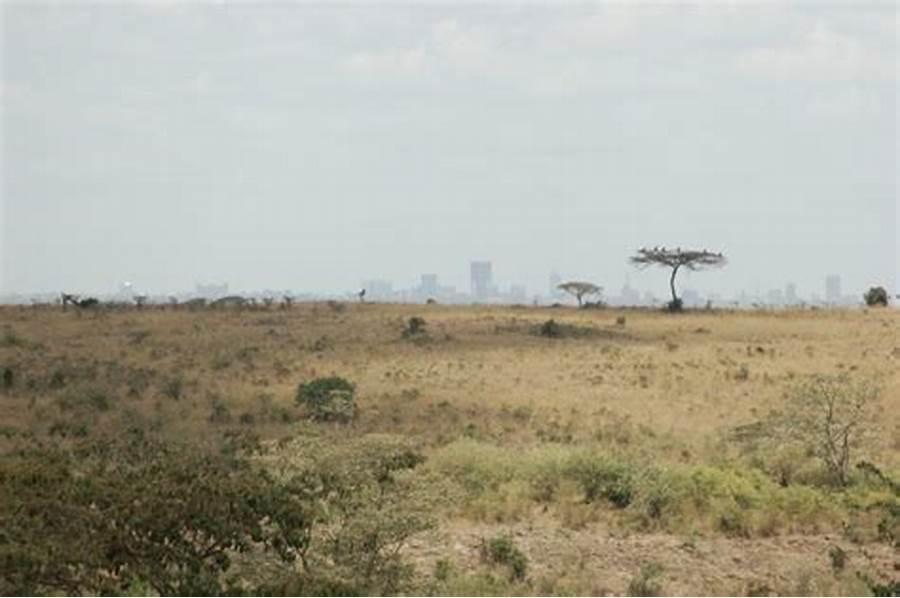
Eneo la kijiografia lenye ardhi tambarare iliozungukwa na uoto wa asili unaokusanya nyasi fupi pamoja na mti mmoja mmoja uliokua na kustawi vizuri, ijapokuwa ukungu umetanda lakini kwa mbali kunadhihiri makazi ya watu ikiwa ni ishara inayoashiria kuendelea kwa shughuli za kibinadamu.